Paul Aaron Langevin Doty

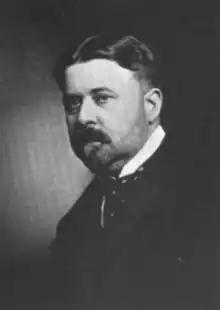
Paul Doty, chairman of the State Board of Registration for Architects, Engineers and Land Surveyors 1921–1938

Paul Aaron Langevin Doty (May 30, 1869 – March 3, 1938) was an American mechanical engineer, vice-president and general manager of the St. Paul Gas Light Co., president of St. Paul Trust and Savings Bank, and investor. He was the 53rd president of the American Society of Mechanical Engineers in the year 1934–35.